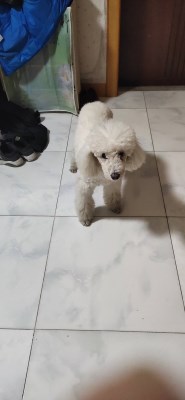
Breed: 2925-n000114-toy_poodle